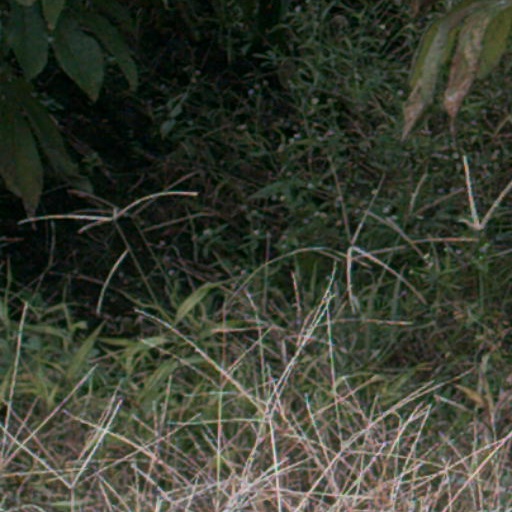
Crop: cassava